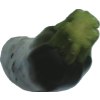
Label: dark_zucchini